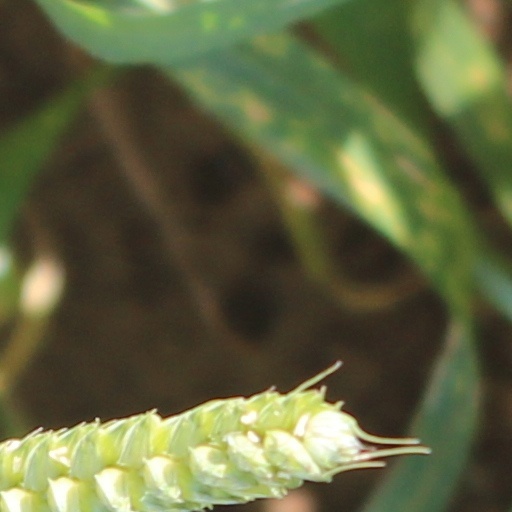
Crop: wheat